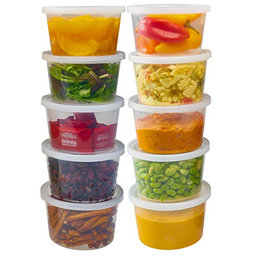
Label: plastic